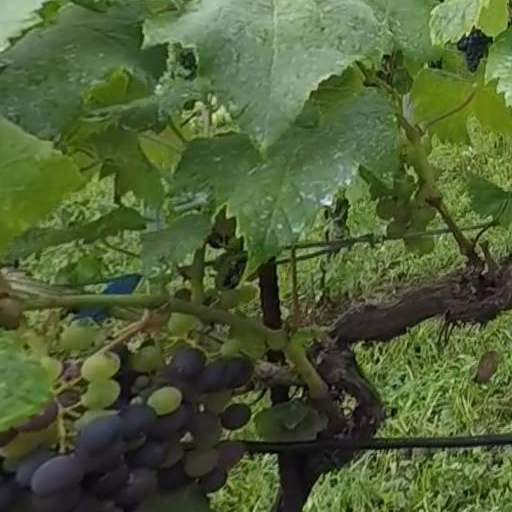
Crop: grape